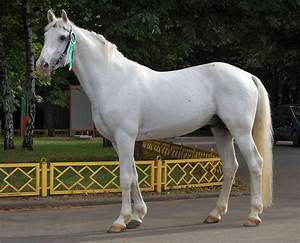
Label: horse